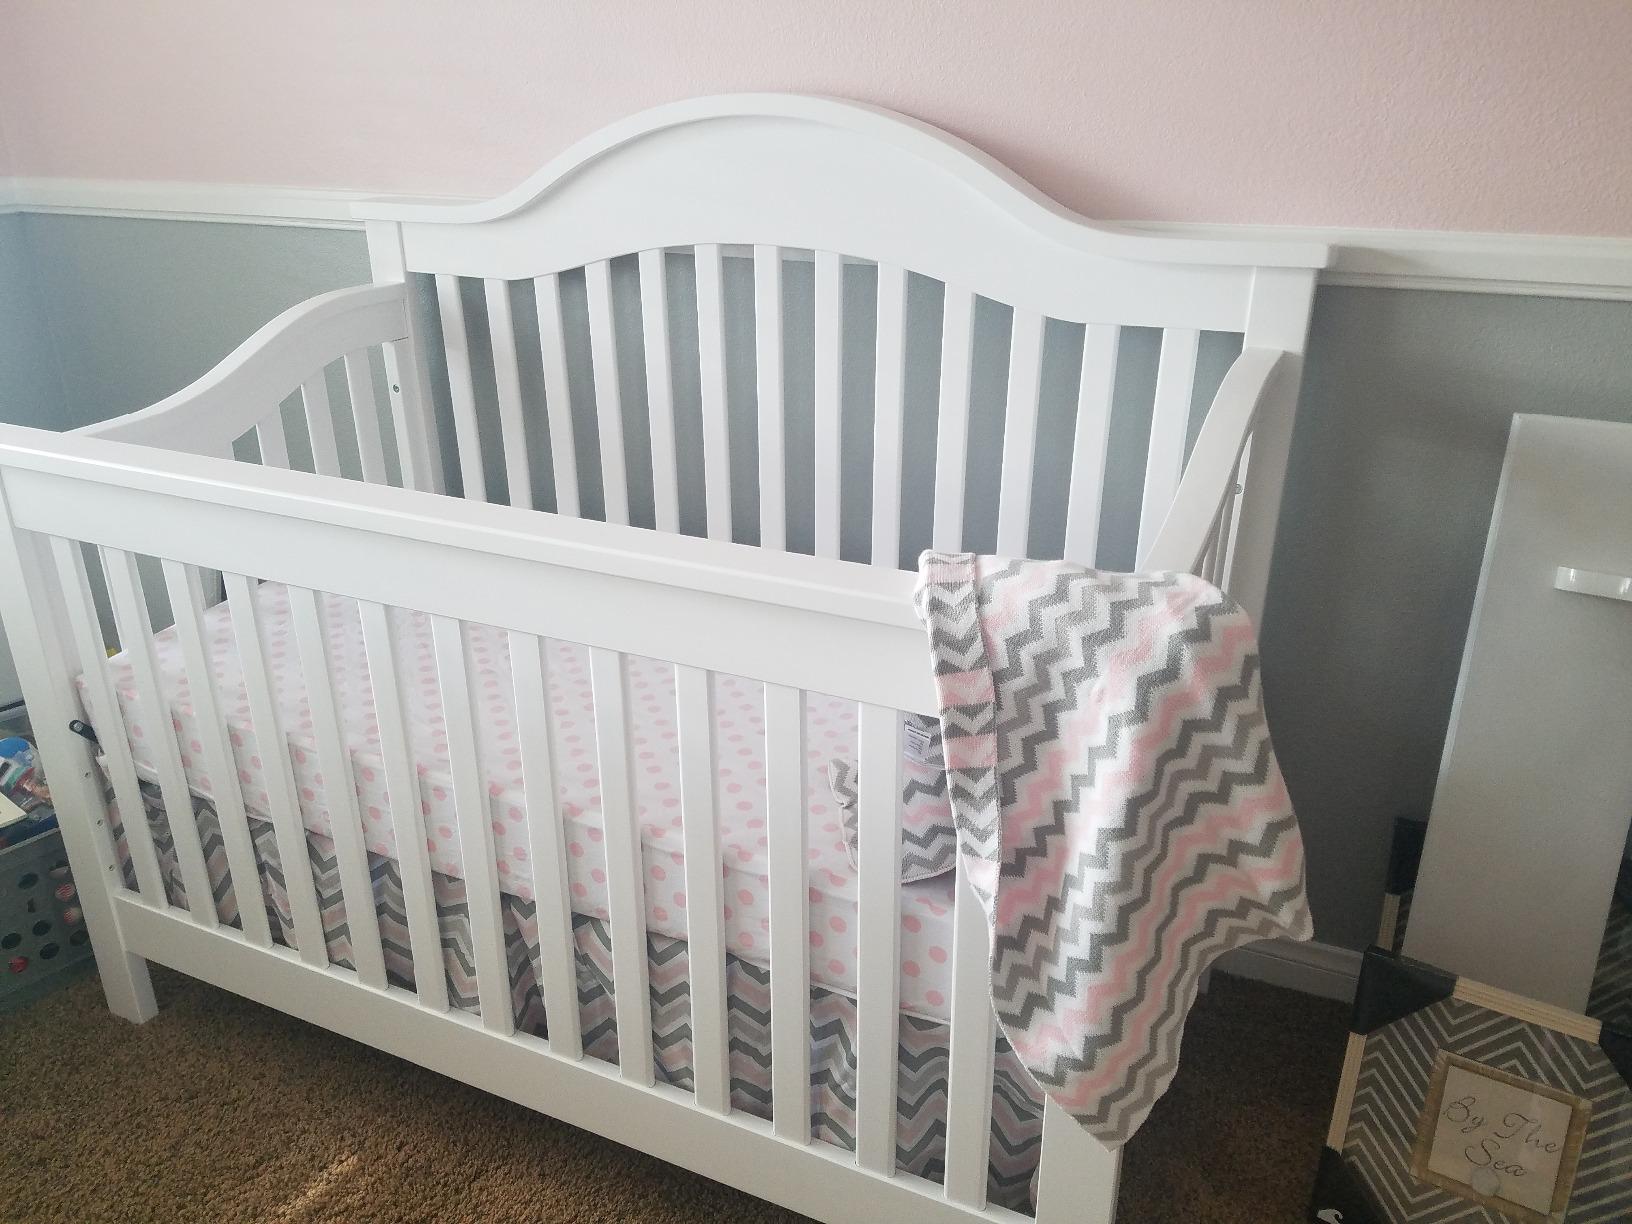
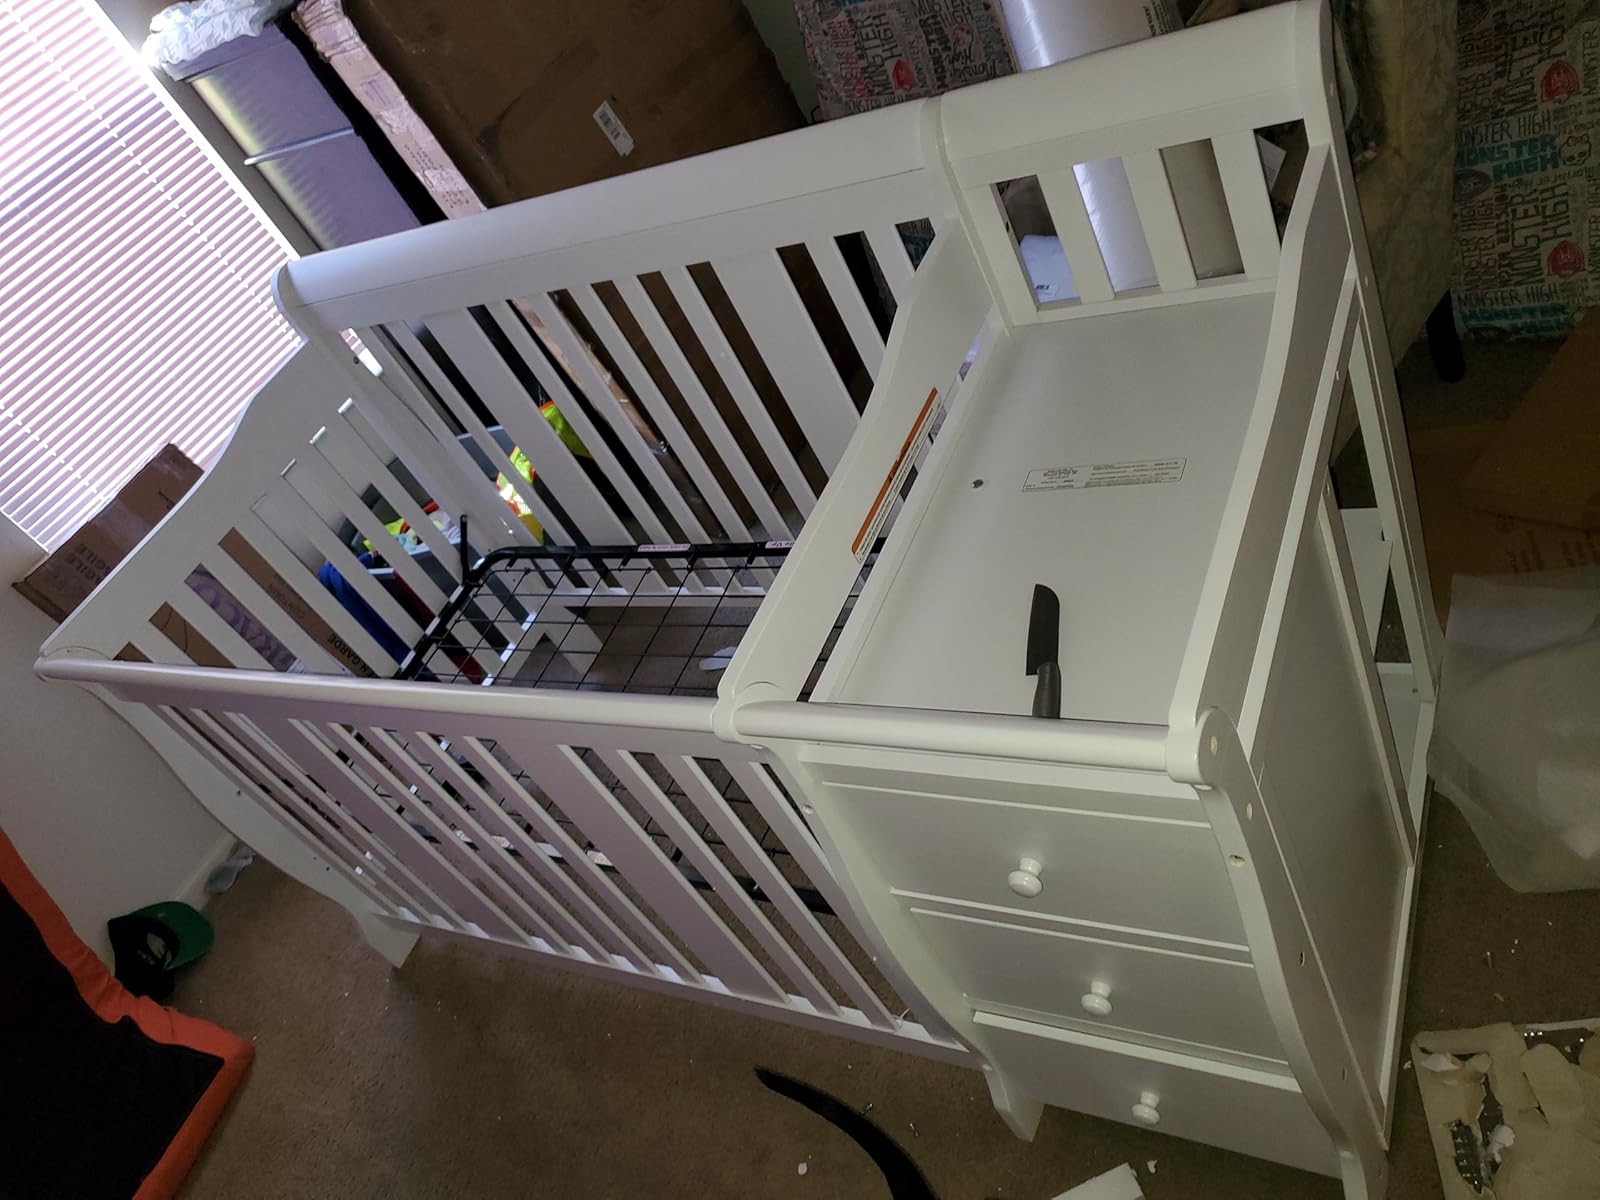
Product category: products_crib
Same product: no